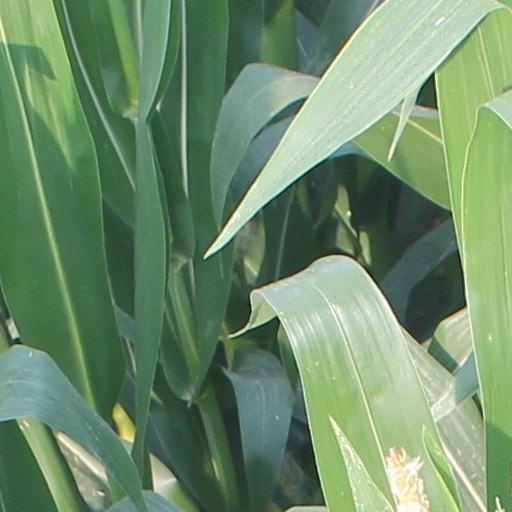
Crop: maize; corn